Lights Out (2011 TV series)

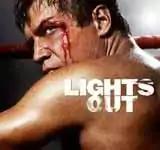
Tagline: "Everybody loves a comeback."

Lights Out is an American boxing drama television series from the FX network in the United States. It stars Holt McCallany as Patrick "Lights" Leary, a New Jersey native, and former heavyweight champion boxer who is considering a comeback. The series premiered on January 11, 2011, at 10 p.m. ET/PT. On March 24, 2011, FX announced the cancellation of the show. The final episode aired on April 5.